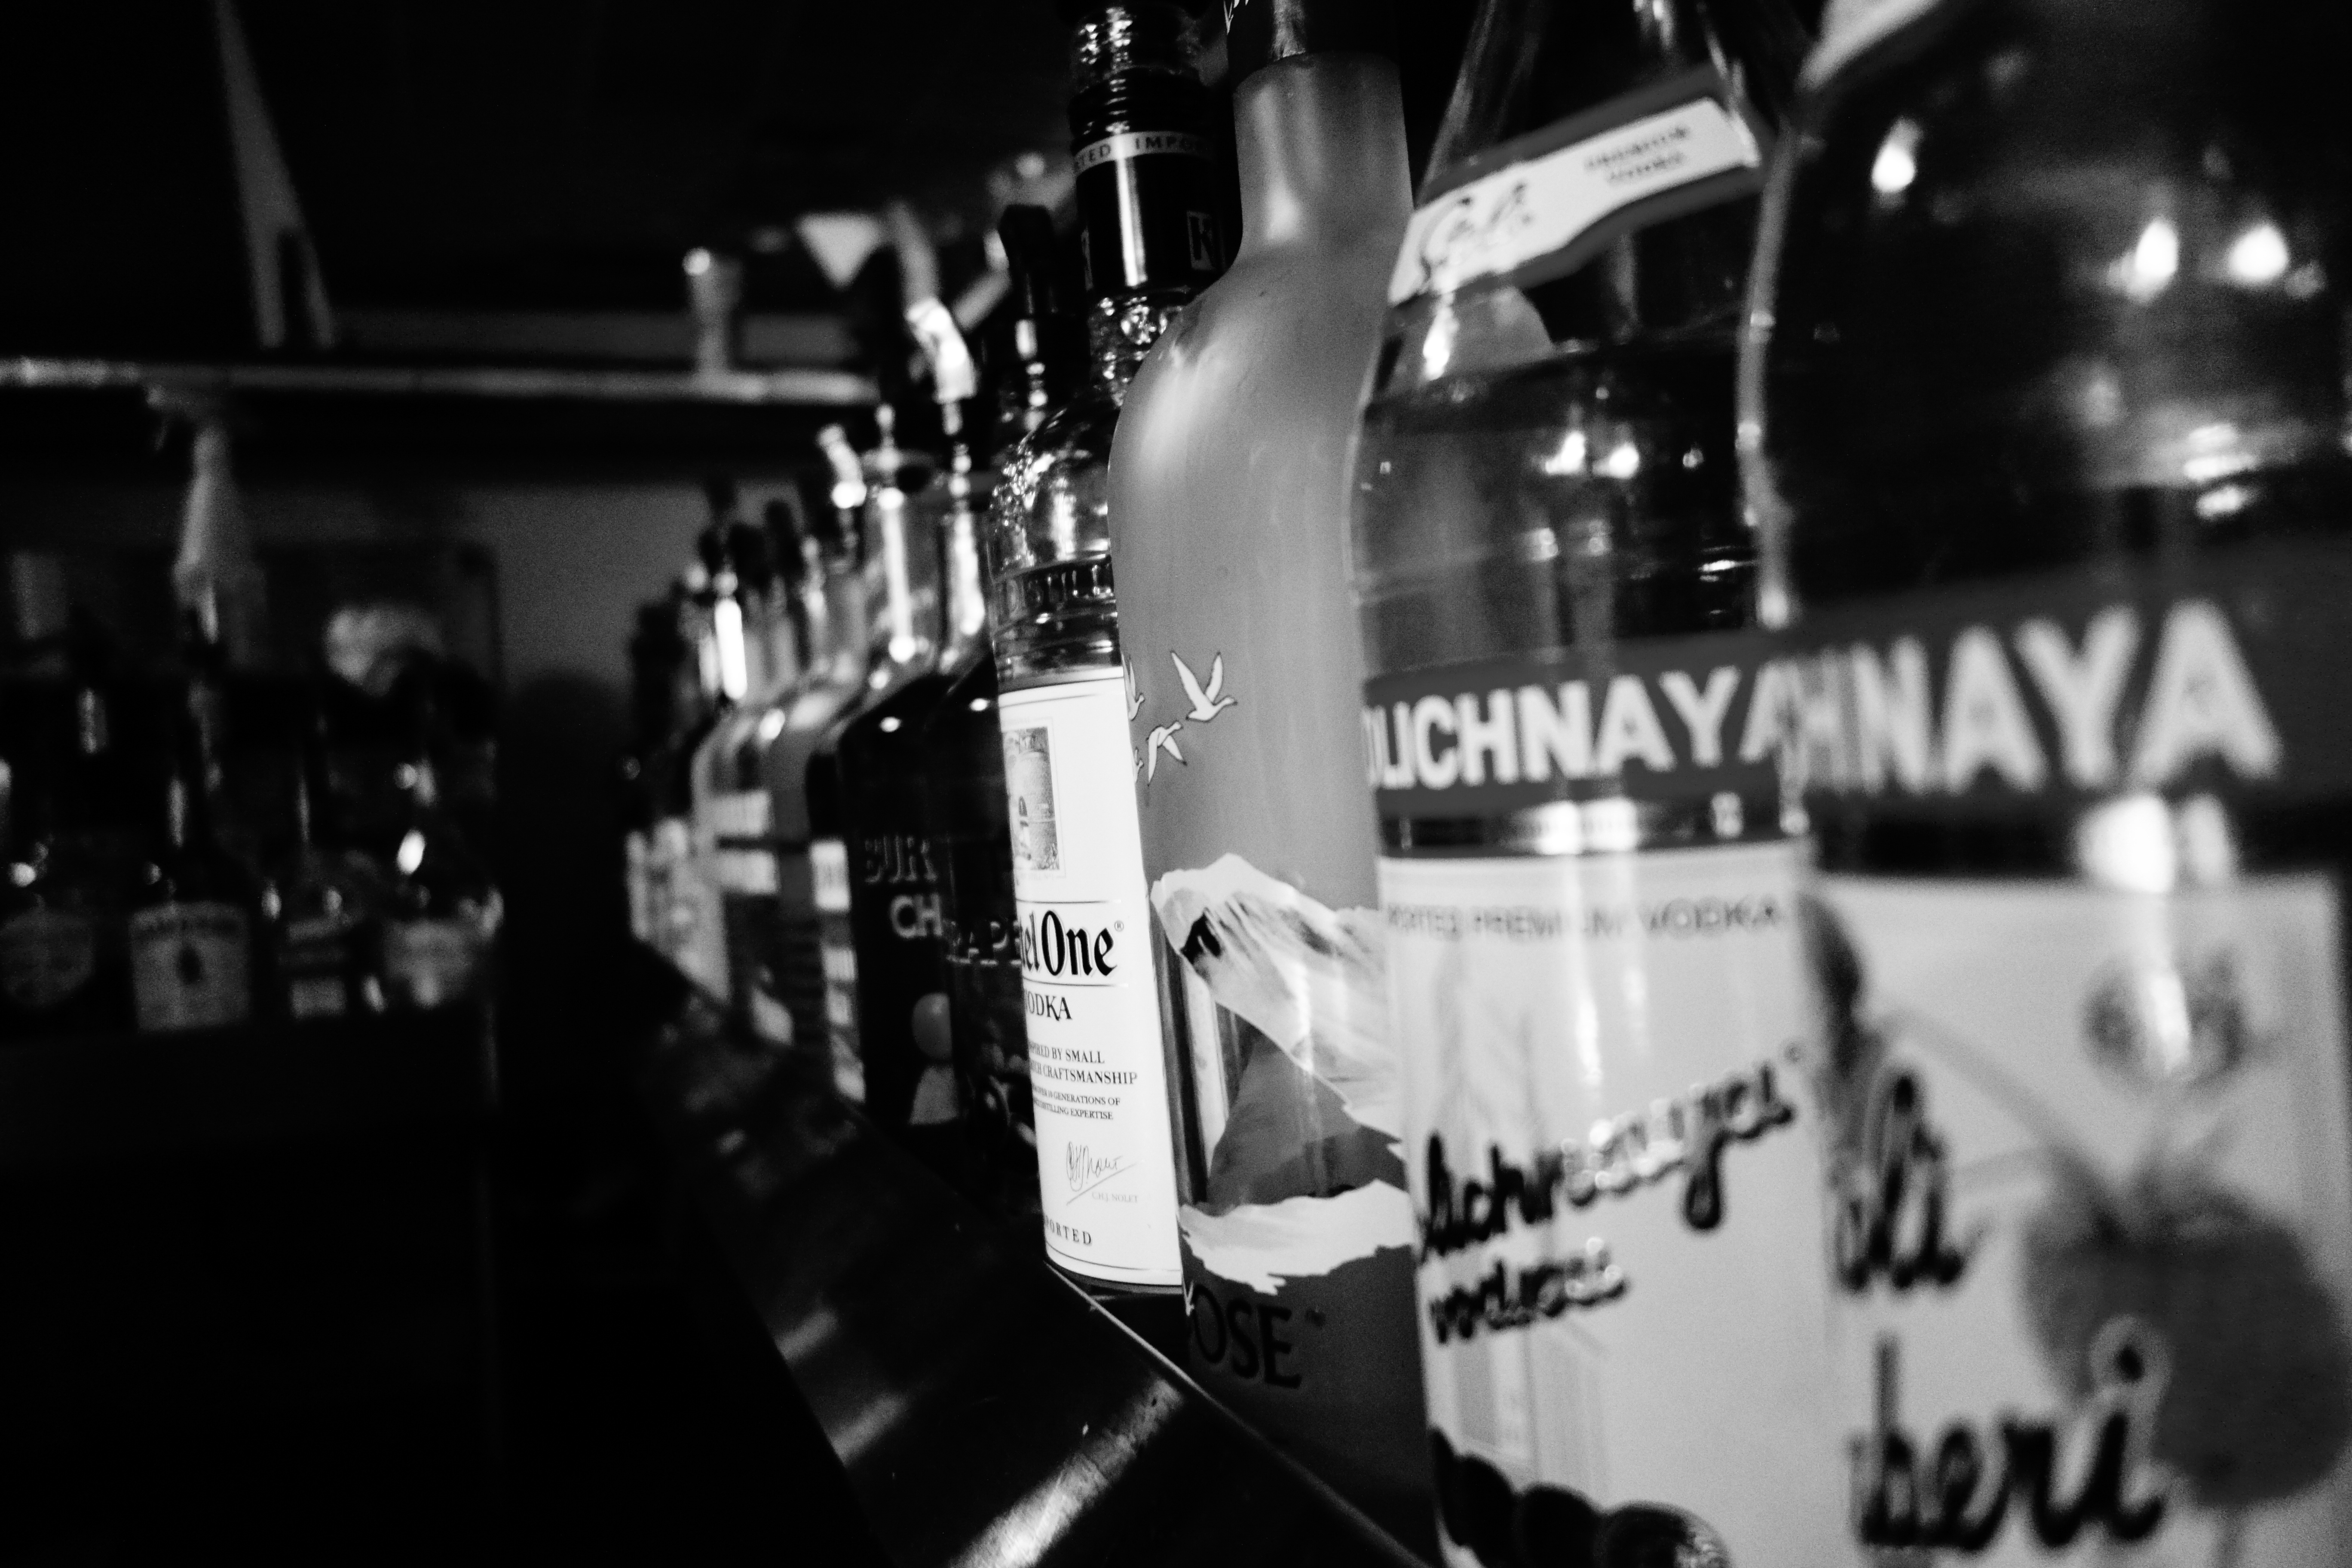
black and white, rail, bar, macro, drink, black, monochrome, alcohol, bottles, drinking, vodka, monochrome photography, grey goose, stoli, stolichnaya, speed rail